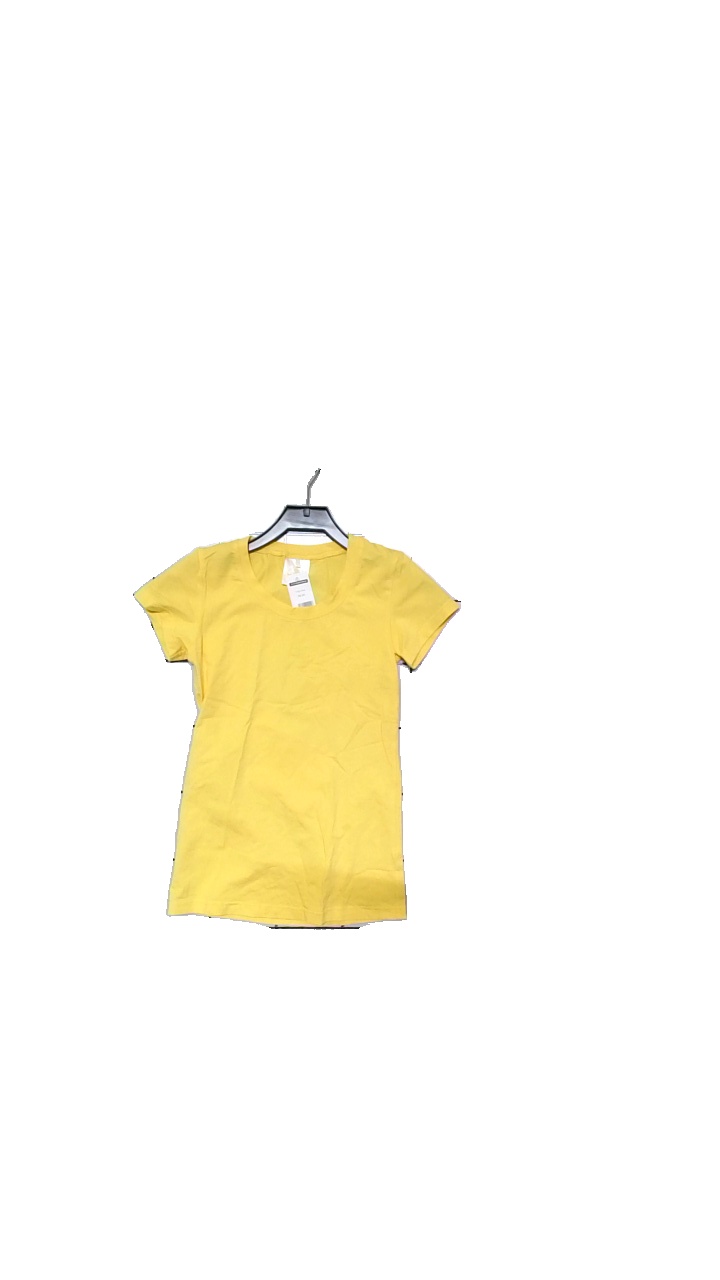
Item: T-shirt (Ladies)
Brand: Bikbok
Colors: Yellow
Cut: Regular, C-collar
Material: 95% cotton, 5% elastane
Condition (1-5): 5
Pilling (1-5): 4
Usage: Reuse
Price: <50